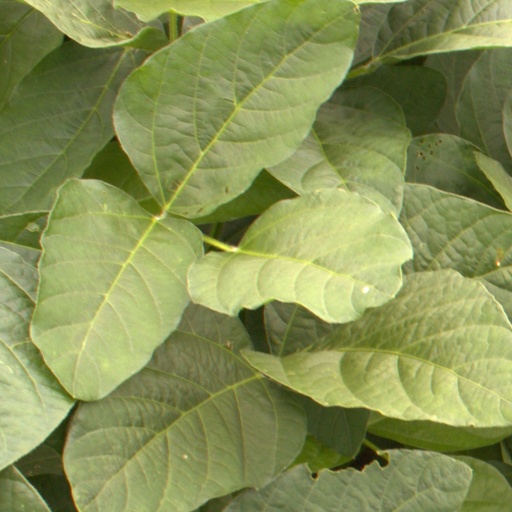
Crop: soybean